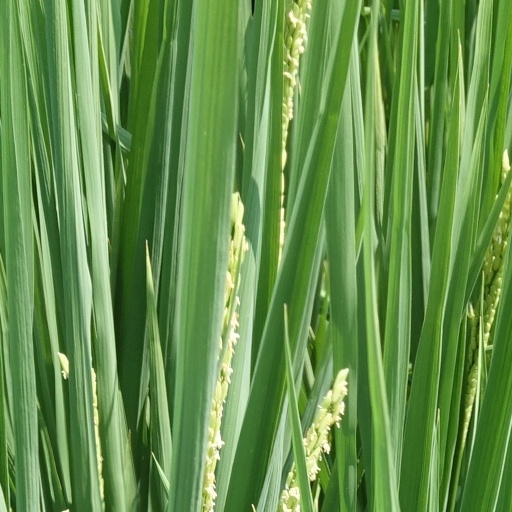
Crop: rice